Ouvrage Métrich

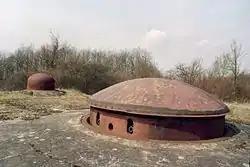
75 mm turret with GFM cloche behind

The principal mission of the "ouvrage" was to cover the east side of the Moselle Valley. In 1940 German forces largely bypassed the Moselle, enveloping Thionville from the rear. Métrich and other "ouvrages" in the Thionville sector therefore surrendered after the Second Armistice at Compiègne of 22 June. During the Occupation support areas of the "ouvrage" were transformed by German occupiers into offices and manufacturing facilities. Some of the combat blocks were used by the Germans for testing of explosives. In 1944 Métrich was held by the 74th Volksgrenadier Regiment of the 19th Volksgrenadier Division. Métrich was attacked on 10 November 1944 by the U.S. 90th Infantry Division advancing around the north side of Thionville. After an initial retreat, German resistance was strong. A second, cautious assault was launched on the 11th, and when the "ouvrage" had been surrounded the main force bypassed the position, leaving a holding force to clear the German defences, where resistance ended on the 12th.